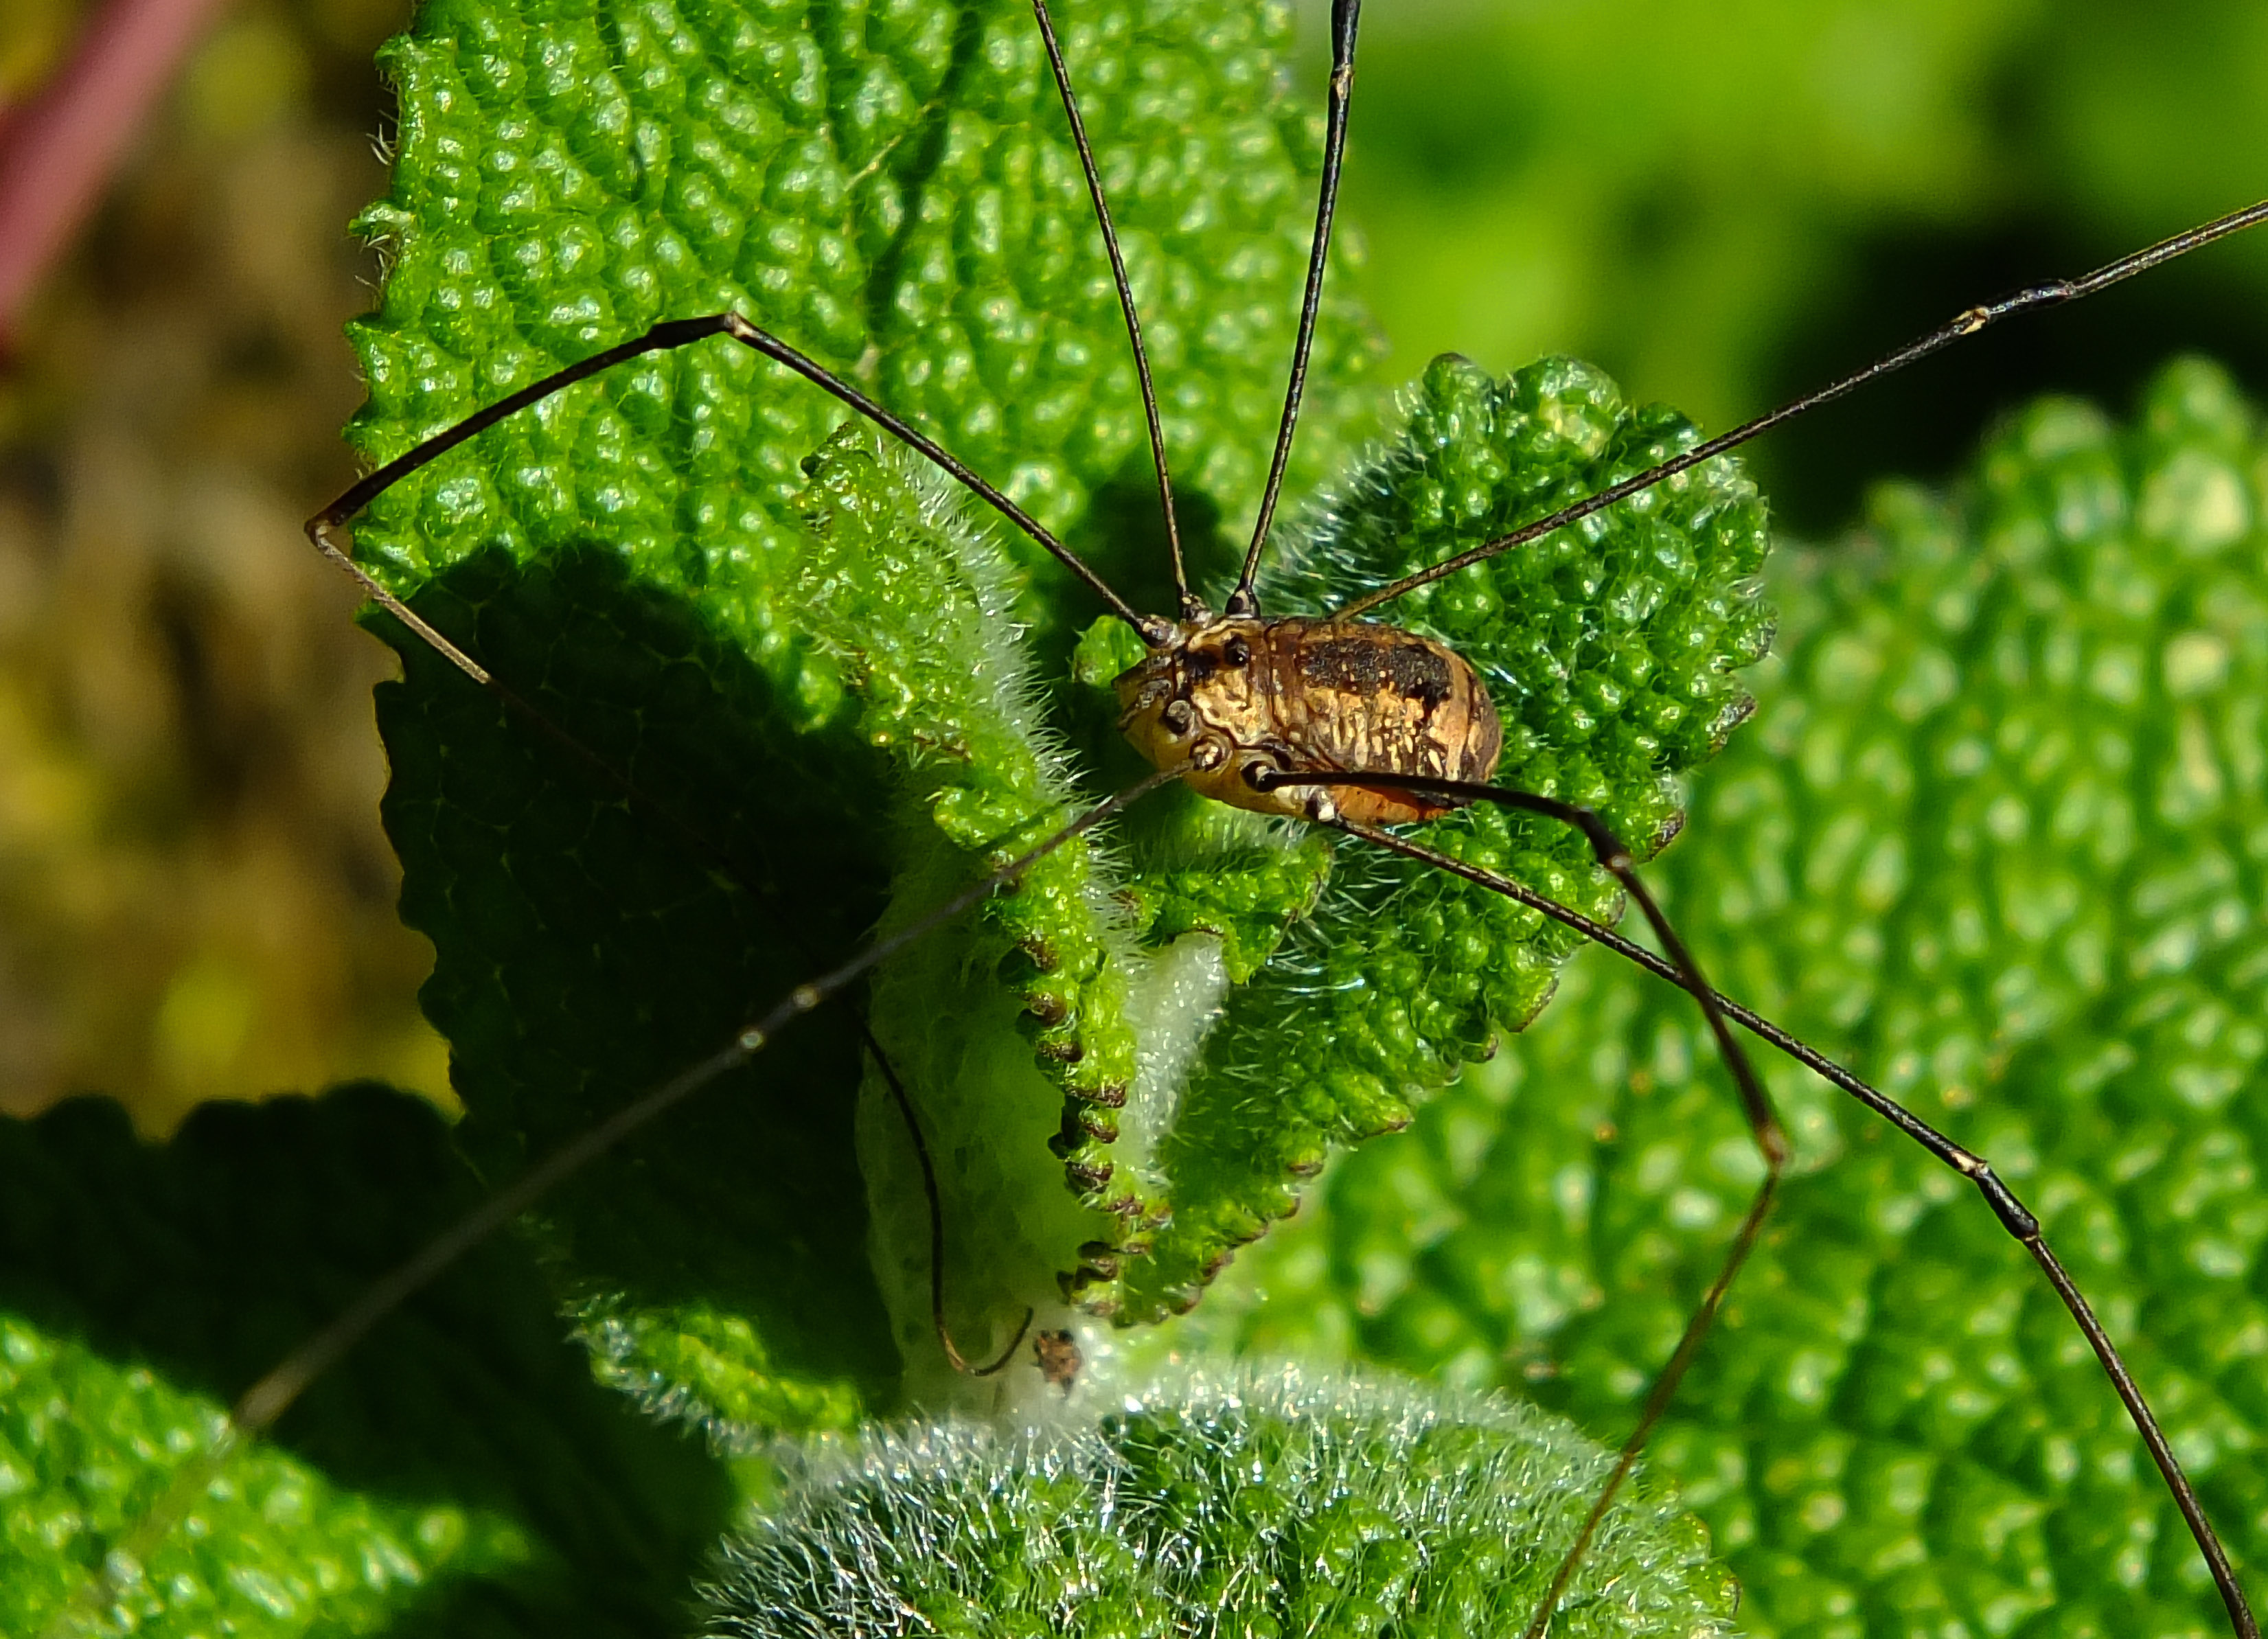
nature, photography, leaf, flower, wildlife, green, insect, macro, botany, flora, fauna, invertebrate, close up, animals, naturaleza, weevil, ggl1, gaby1, xovesphoto, animales, gphoto, fujifilmxs1, macro photography